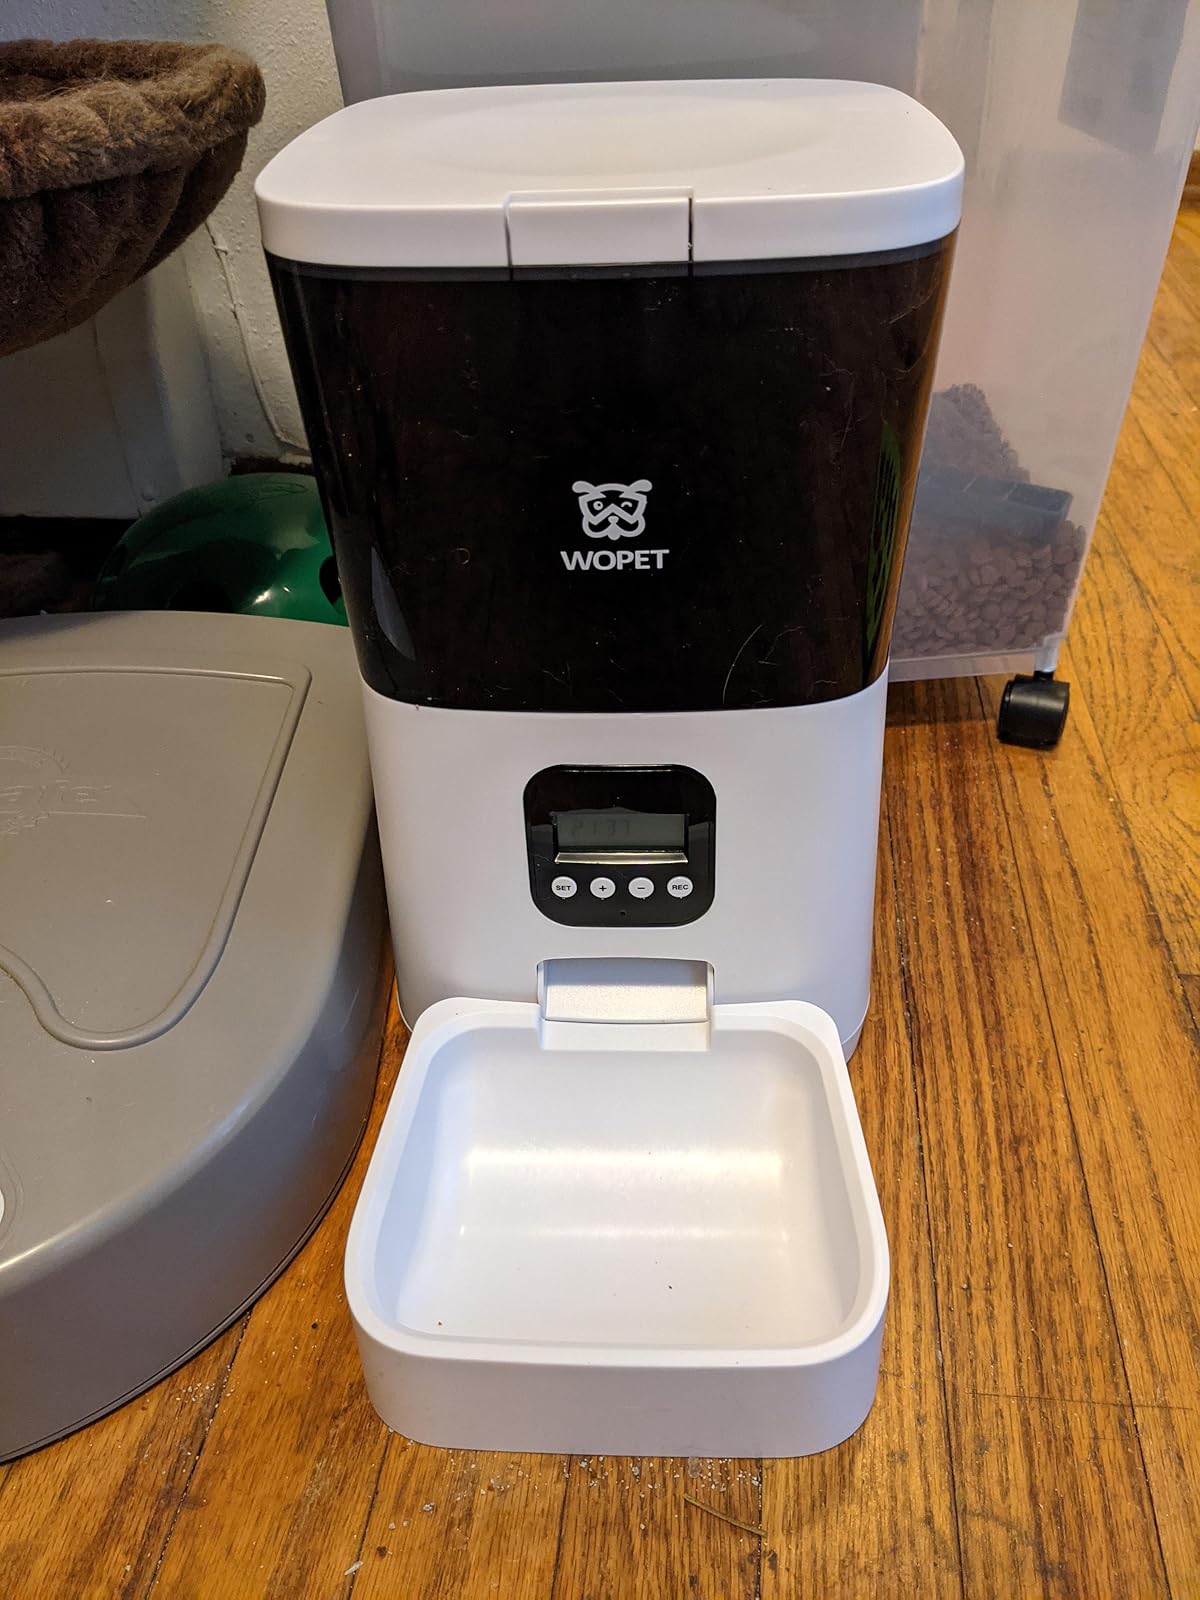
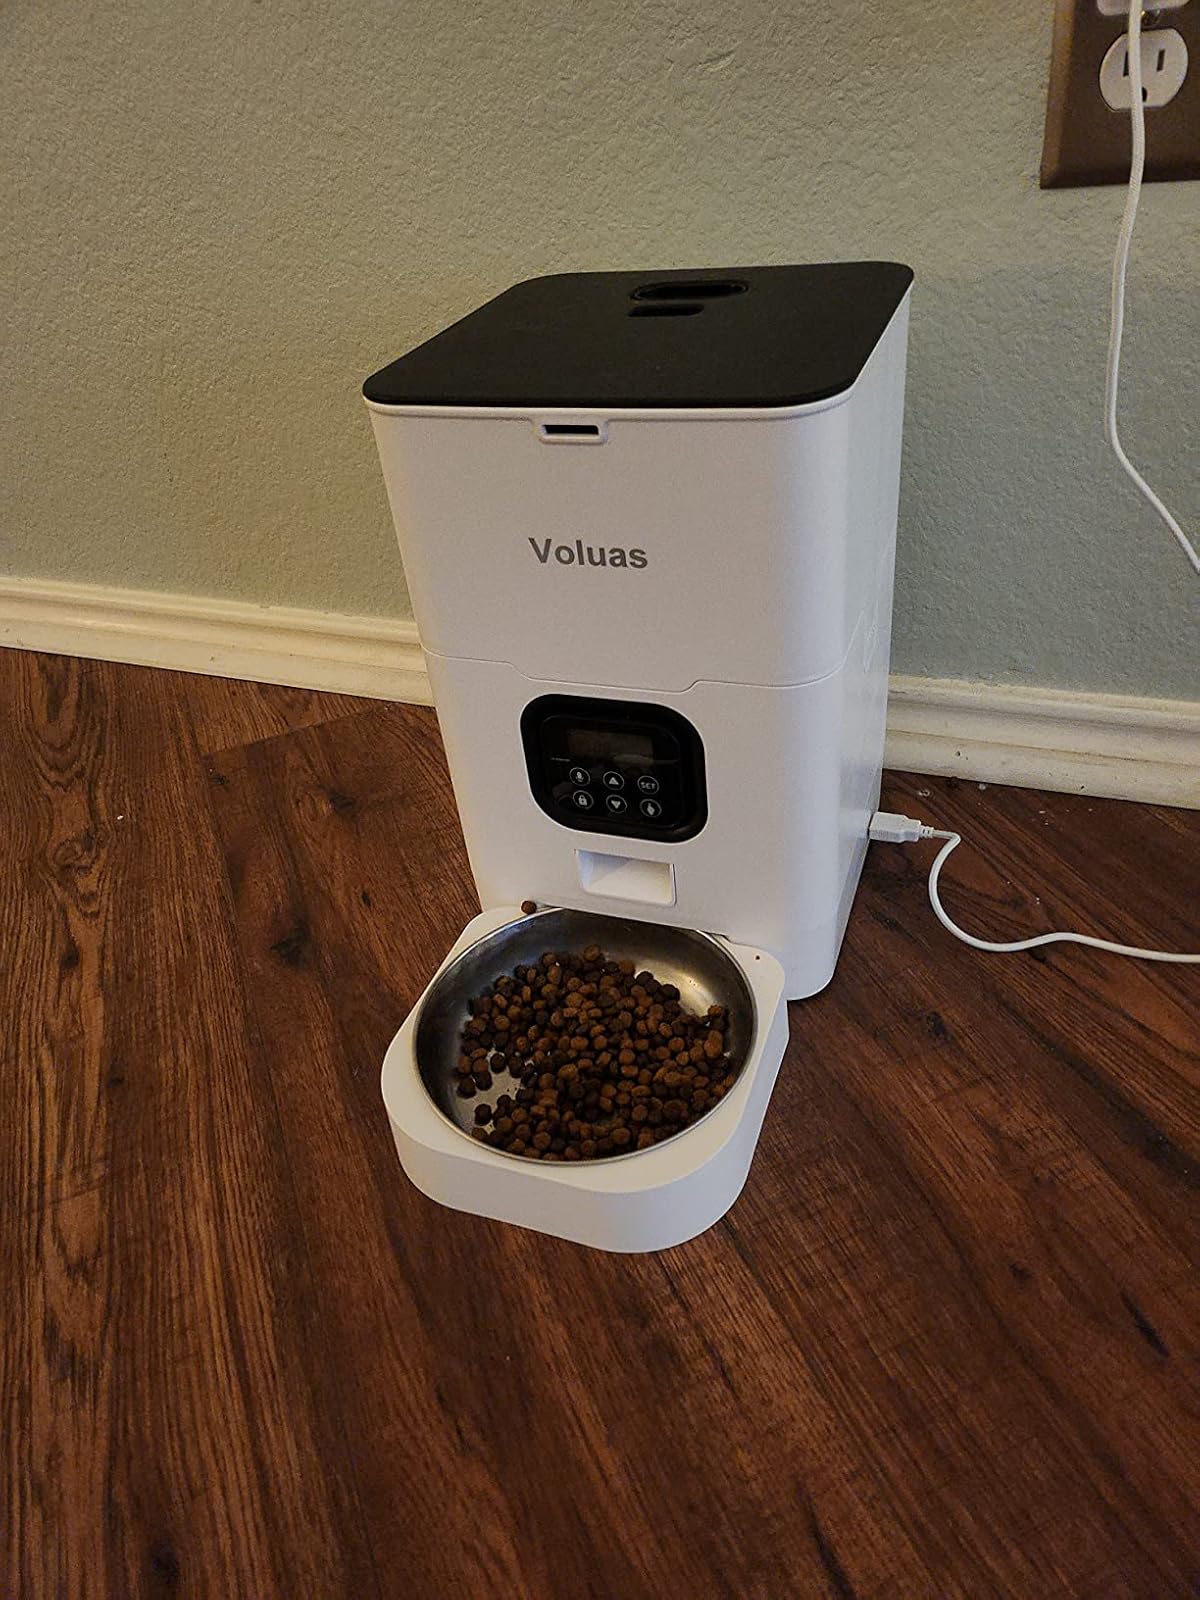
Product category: items_feeder
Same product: no